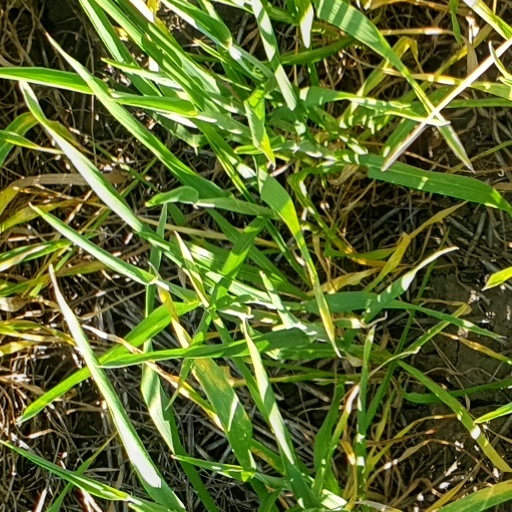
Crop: wheat